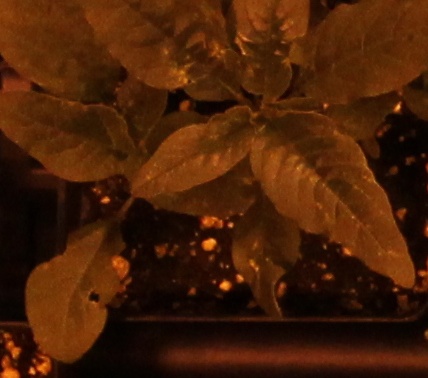
Label: Waterhemp